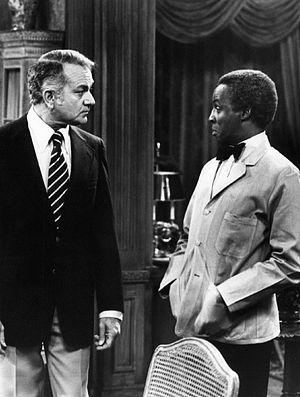
Robert Peter Williams, dit Robert Guillaume, est un acteur, producteur de télévision et réalisateur américain, né le 30 novembre 1927 à Saint-Louis dans le Missouri et mort le 24 octobre 2017 à Los Angeles en Californie.